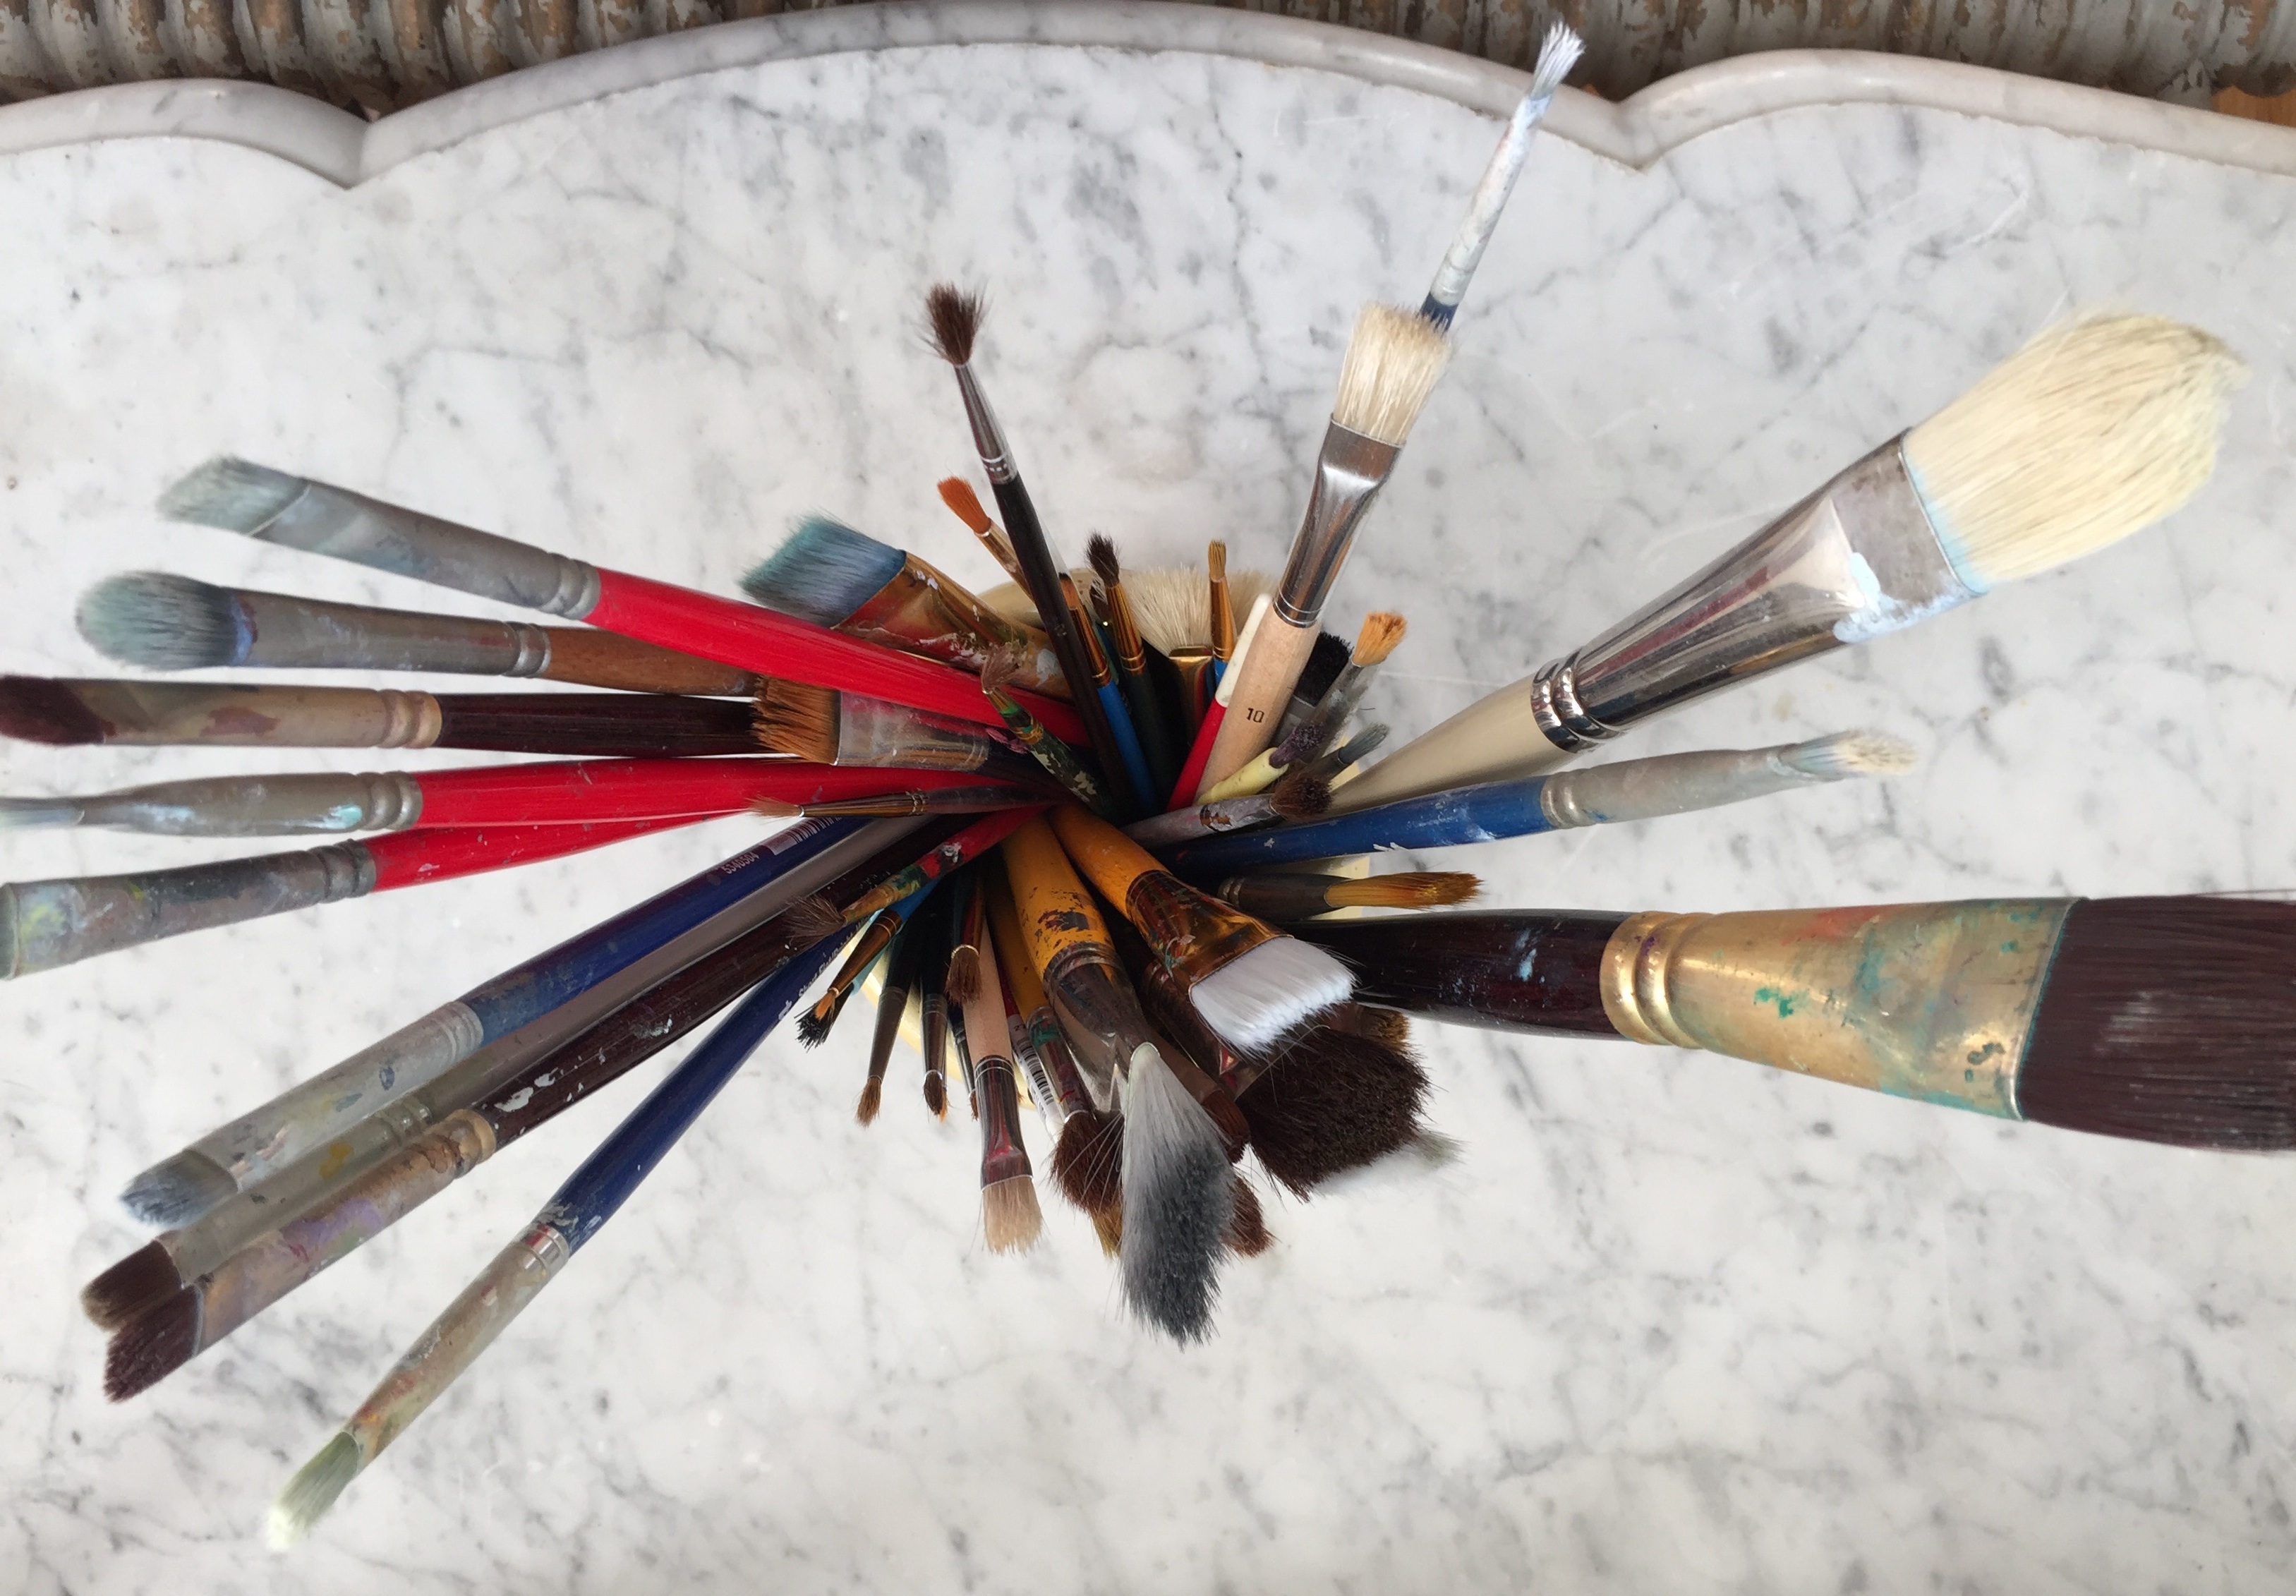
wood, art